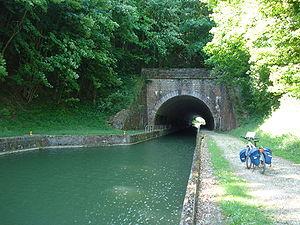
La Bar est une rivière française du département des Ardennes, affluent en rive gauche de la Meuse.
Saint-Aignan est une commune française, située dans le département des Ardennes en région Grand Est.
Le tunnel de Saint-Aignan est situé sur le Canal des Ardennes, en France et la commune de Saint-Aignan.